William Jessop

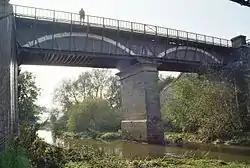
The Cosgrove aqueduct

The Oxford Canal had been built by James Brindley and carried coal to large parts of southern England. However, it did not provide a sufficiently direct route between the Midlands and London. As a result, a new canal was proposed to run from the Oxford Canal at Braunston, near Rugby, and to end at the Thames at Brentford, a length of ninety miles. Jessop was appointed Chief Engineer to the Canal Company in 1793. The canal was especially difficult to plan because, whereas other canals tended to follow river valleys and only crossed a watershed when unavoidable, the new canal had to cross the rivers Ouse, Nene and others. An aqueduct was built at Wolverton to carry the canal across the Ouse valley. Whilst the three-arch stone aqueduct was being built, a set of nine temporary locks were used to carry the canal down one side of the valley and up the other. The aqueduct failed in 1808, and was replaced by an iron one in 1811, the iron trough design sharing a similar structure to Longdon-on-Tern Aqueduct and the Pontcysyllte Aqueduct built by Thomas Telford. It is known as the Cosgrove aqueduct and was designed and built by Benjamin Bevan.